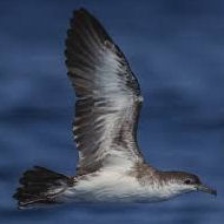
Species: BLACK VENTED SHEARWATER
Scientific name: PUFFINUS OPISTHOMELA